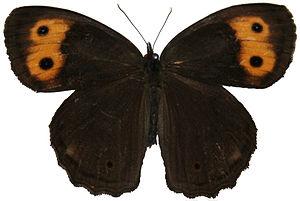
Le Satyre des prés est une espèce nord-américaine de lépidoptères de la famille des Nymphalidae et de la sous-famille des Satyrinae.